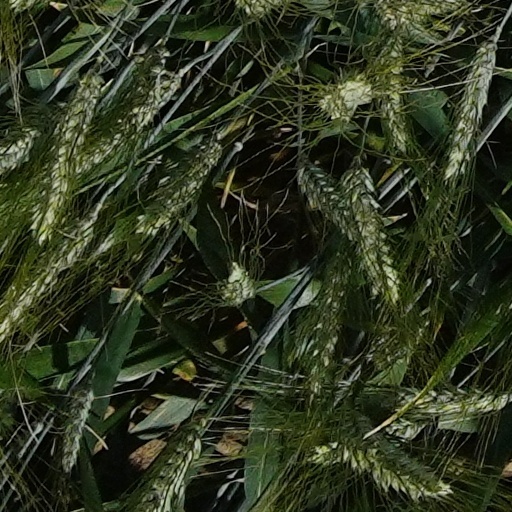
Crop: wheat